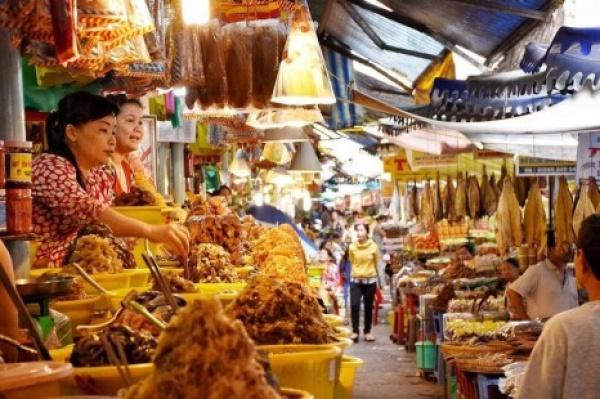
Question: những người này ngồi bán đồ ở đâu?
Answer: ở trong các sạp hàng trong một khu chợ